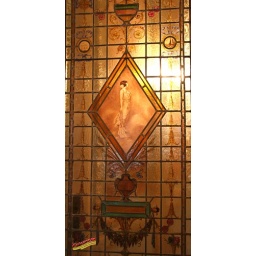
Stained glass door in bedroom